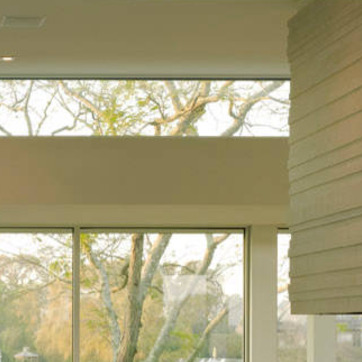
Material: painted